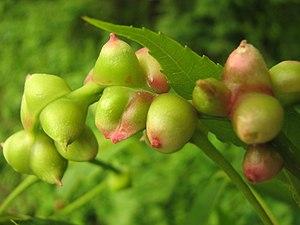
Phylloxeridae est une petite famille d'hémiptères parasites des plantes étroitement apparentés aux pucerons avec seulement 75 espèces décrites. Ce groupe comprend deux sous-familles et 11 genres dont un est fossile. Le type de genre est Phylloxera. Les espèces de Phylloxeridae sont généralement appelées Phylloxerans ou Phylloxerids.